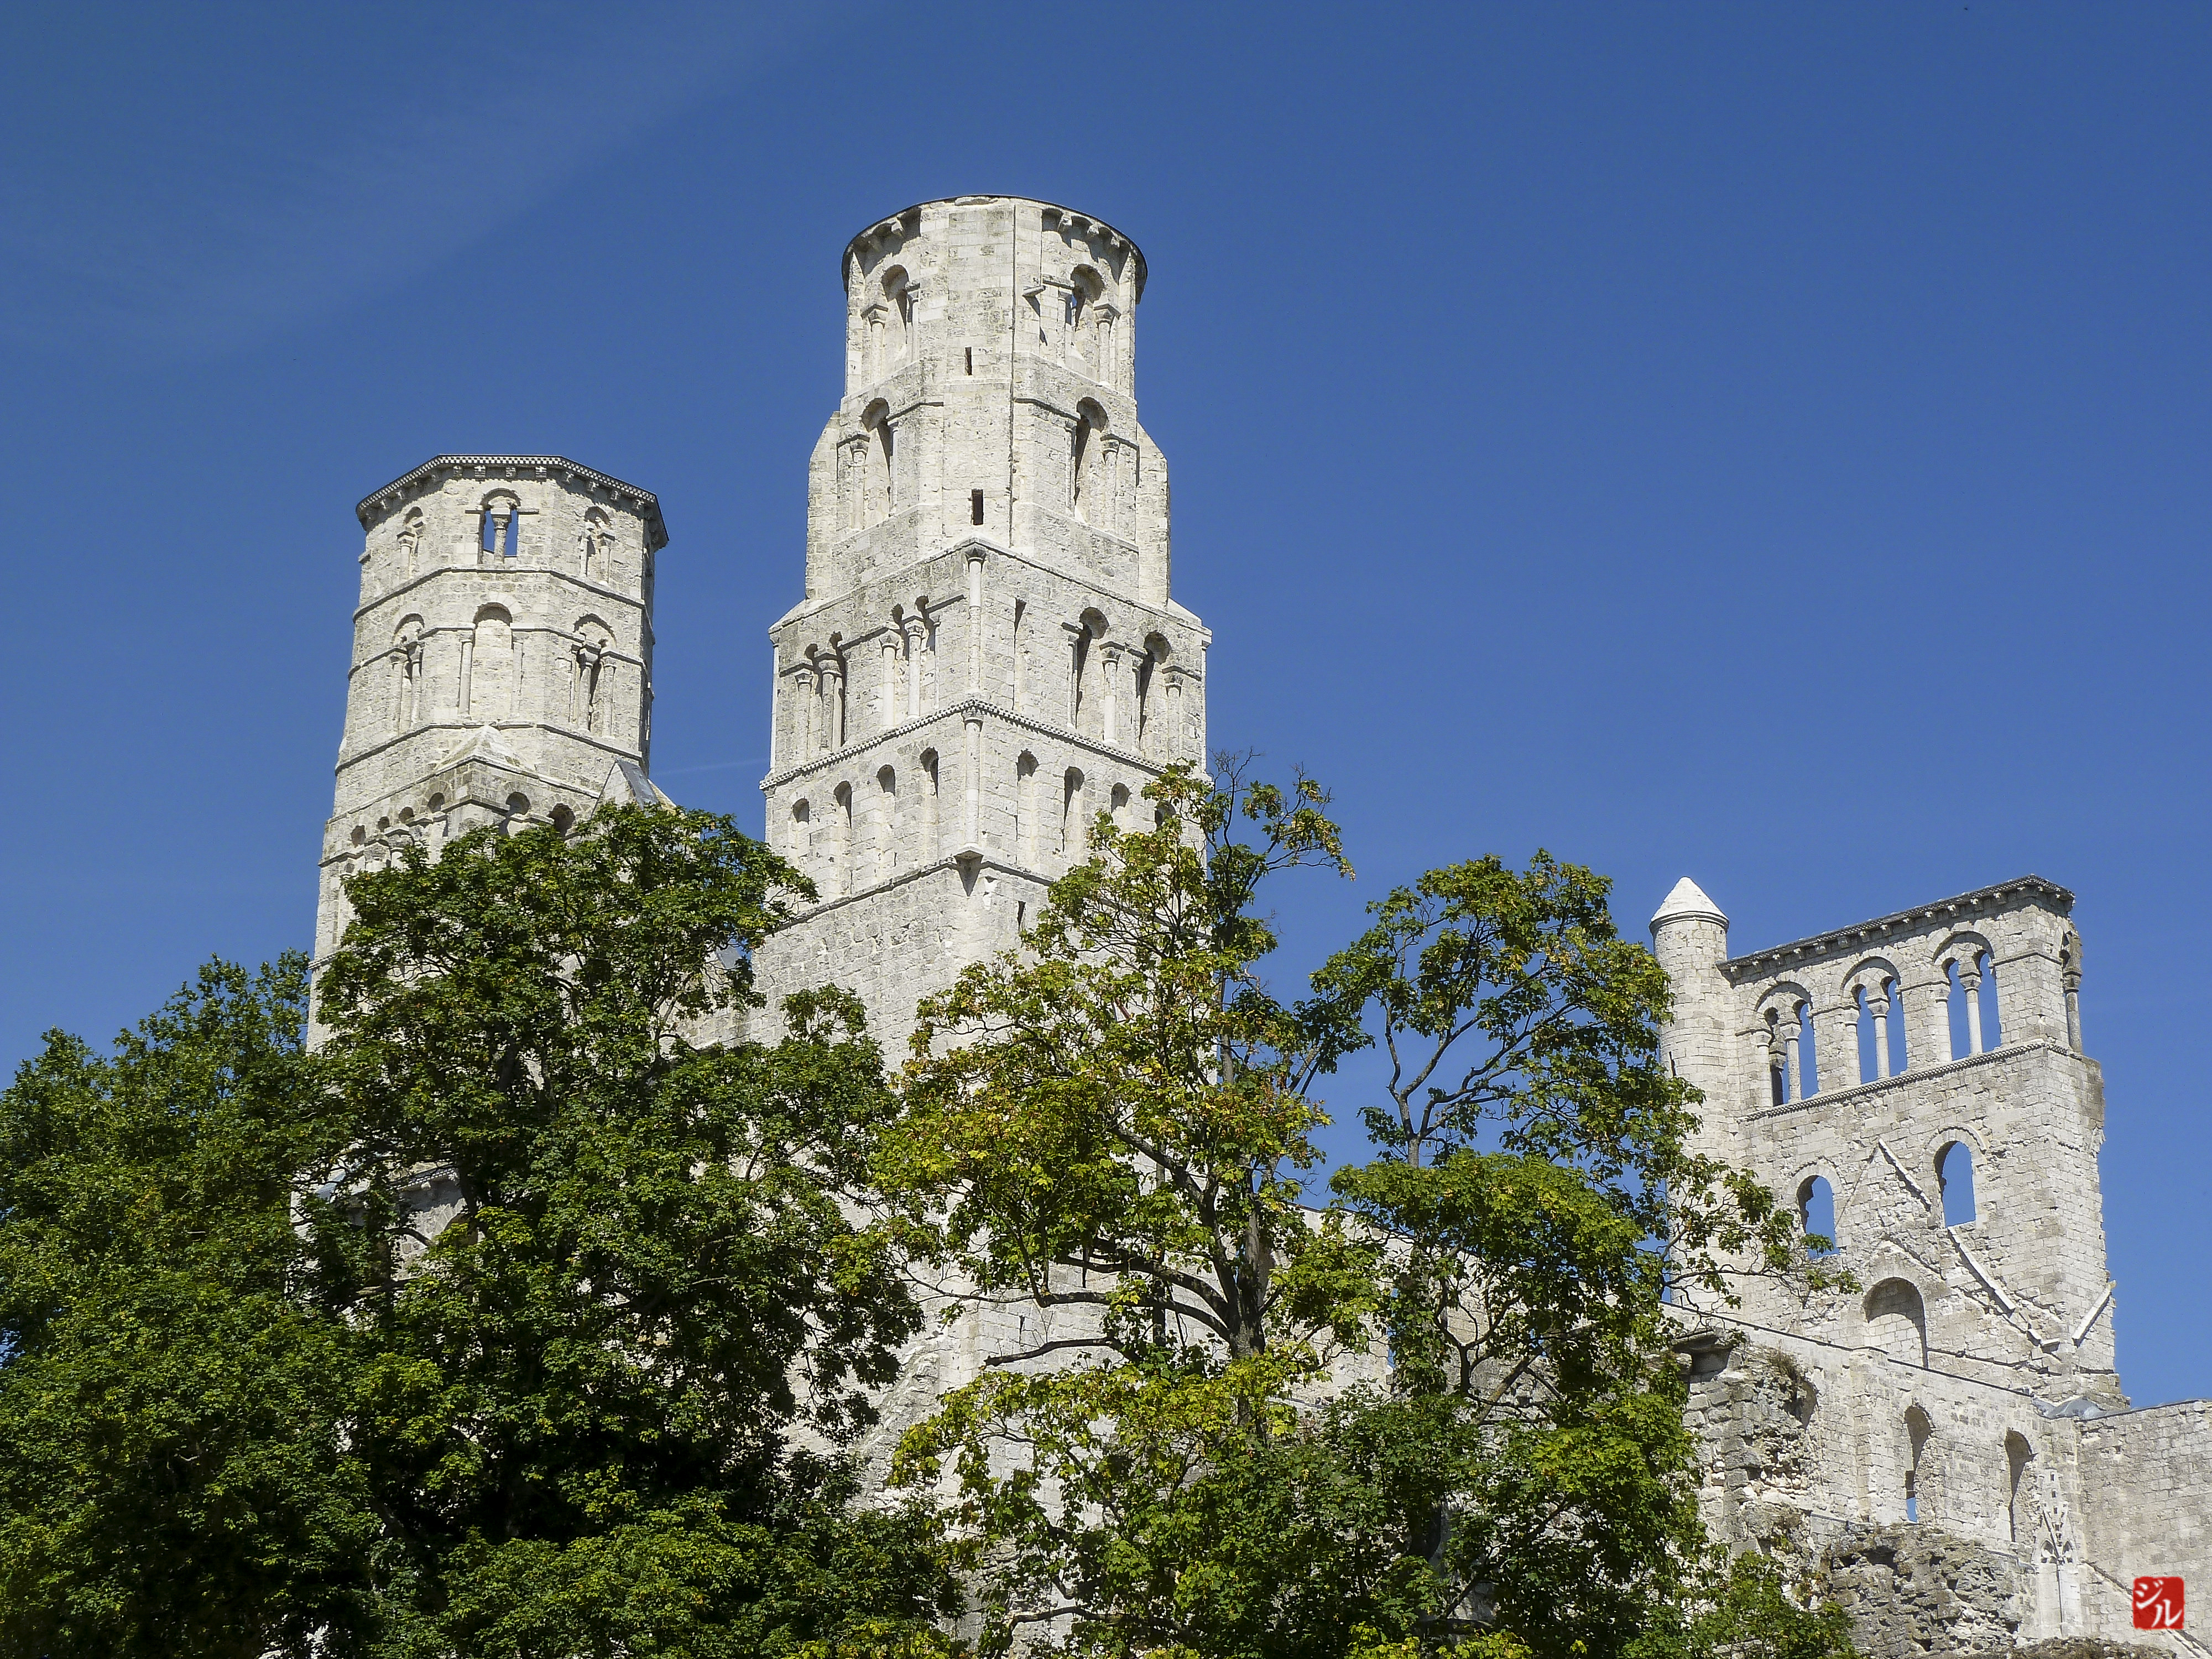
building, chateau, france, tower, castle, landmark, cathedral, place of worship, bell tower, seine, monastery, ruines, normandie, hautenormandie, boucle, jumi ges, jumi ge, tours, historic site